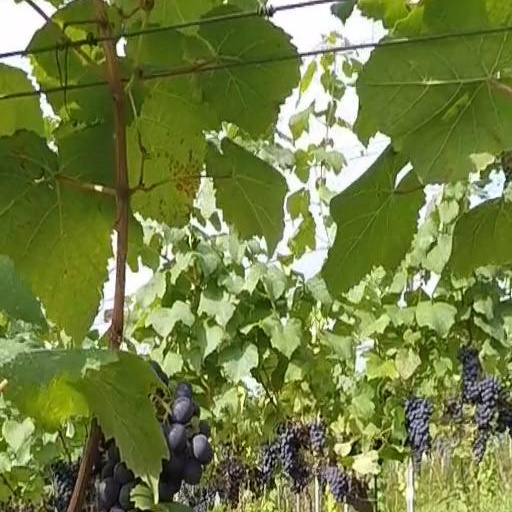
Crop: grape